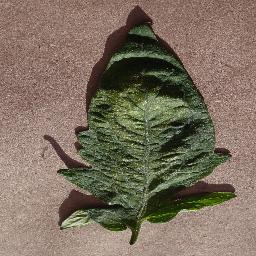
Label: Tomato___Spider_mites Two-spotted_spider_mite